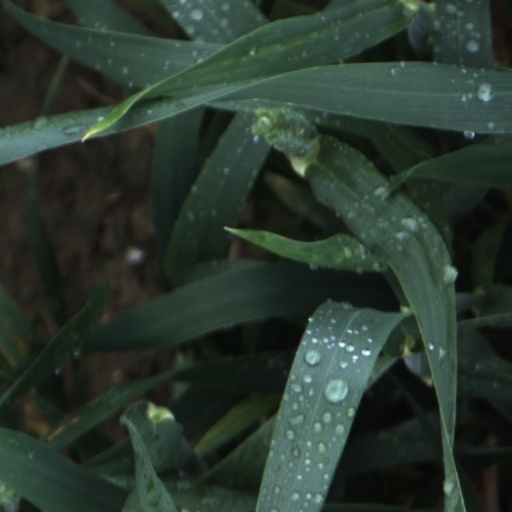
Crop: wheat